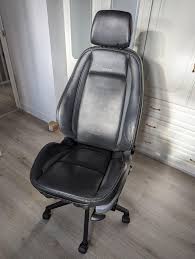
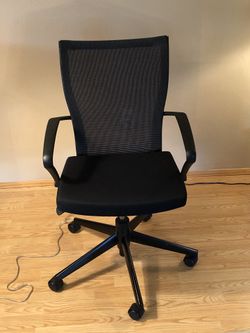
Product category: items_chair
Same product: no